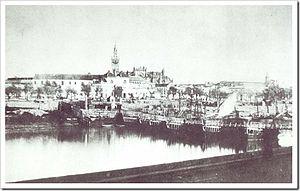
Le pont flottant de Séville est un ancien pont, actuellement disparu, qui permettait de traverser le Guadalquivir au nord de la ville.
Séville, ville d'Andalousie, est traversée du nord au sud par deux cours d'eau : le Guadalquivir et sa darse, également appelée canal Alphonse-XIII. De nombreux ponts les traversent.